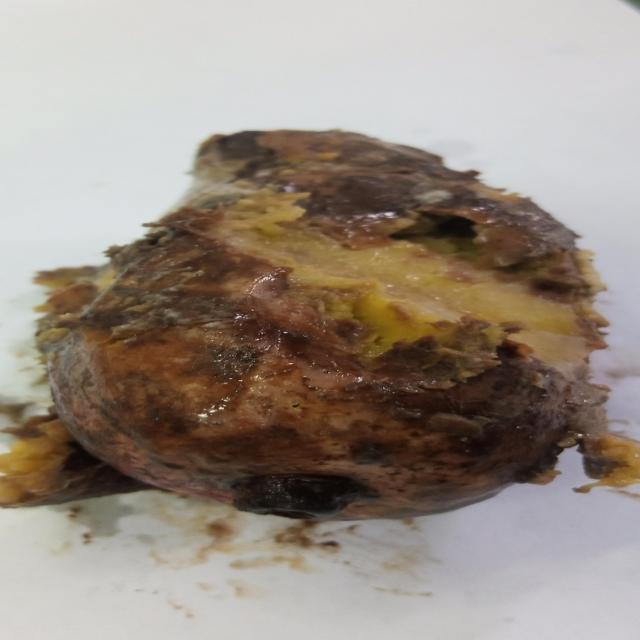
Plum grade: rotten